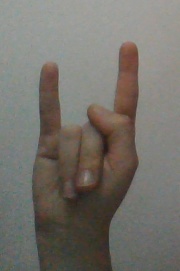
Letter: la